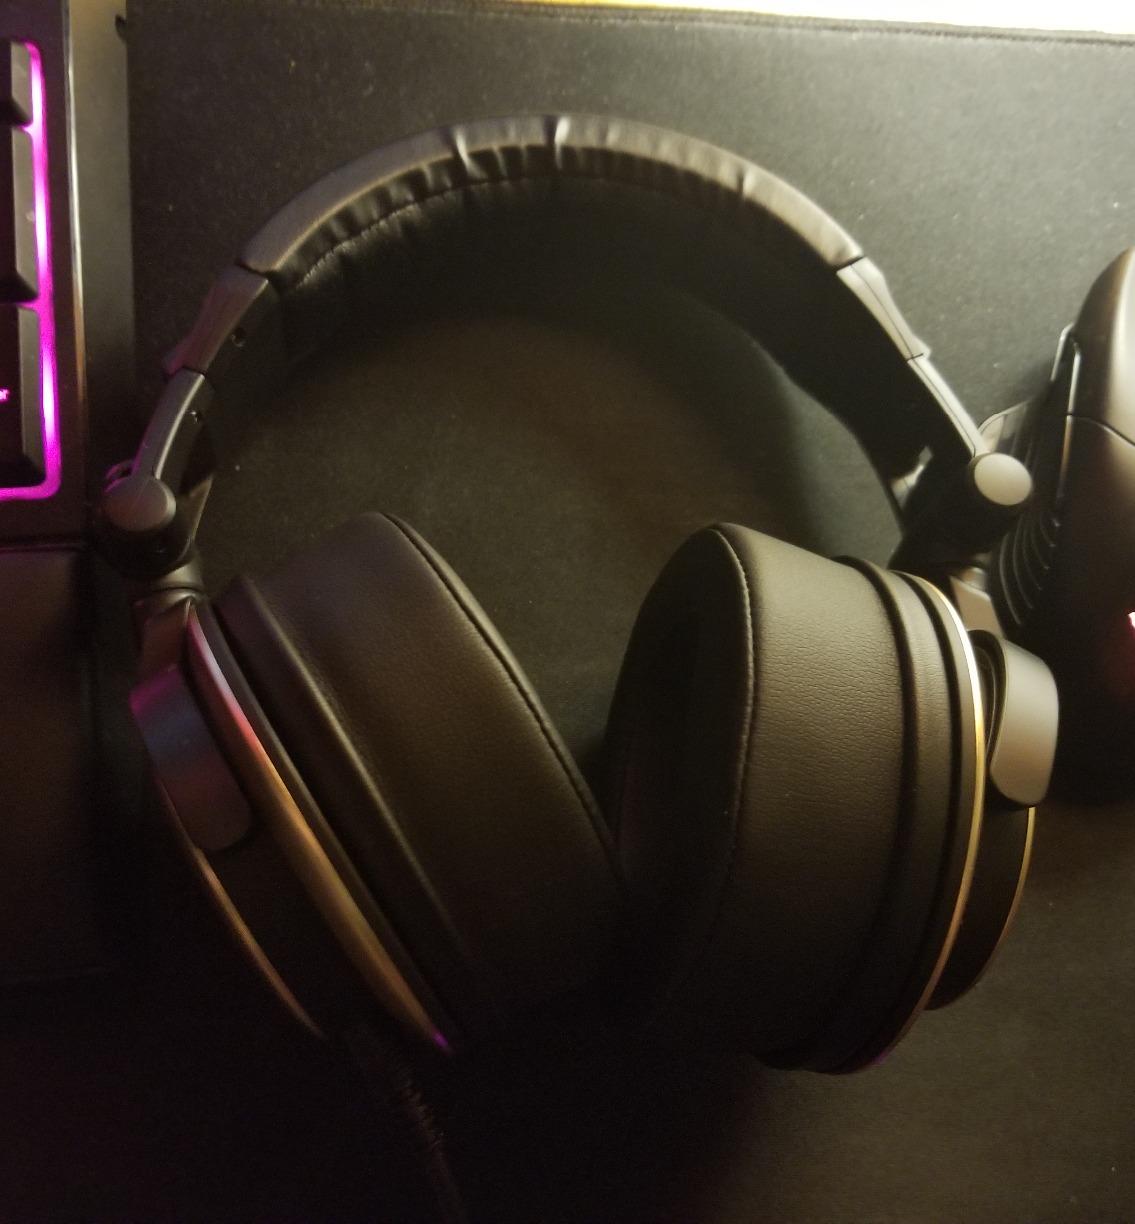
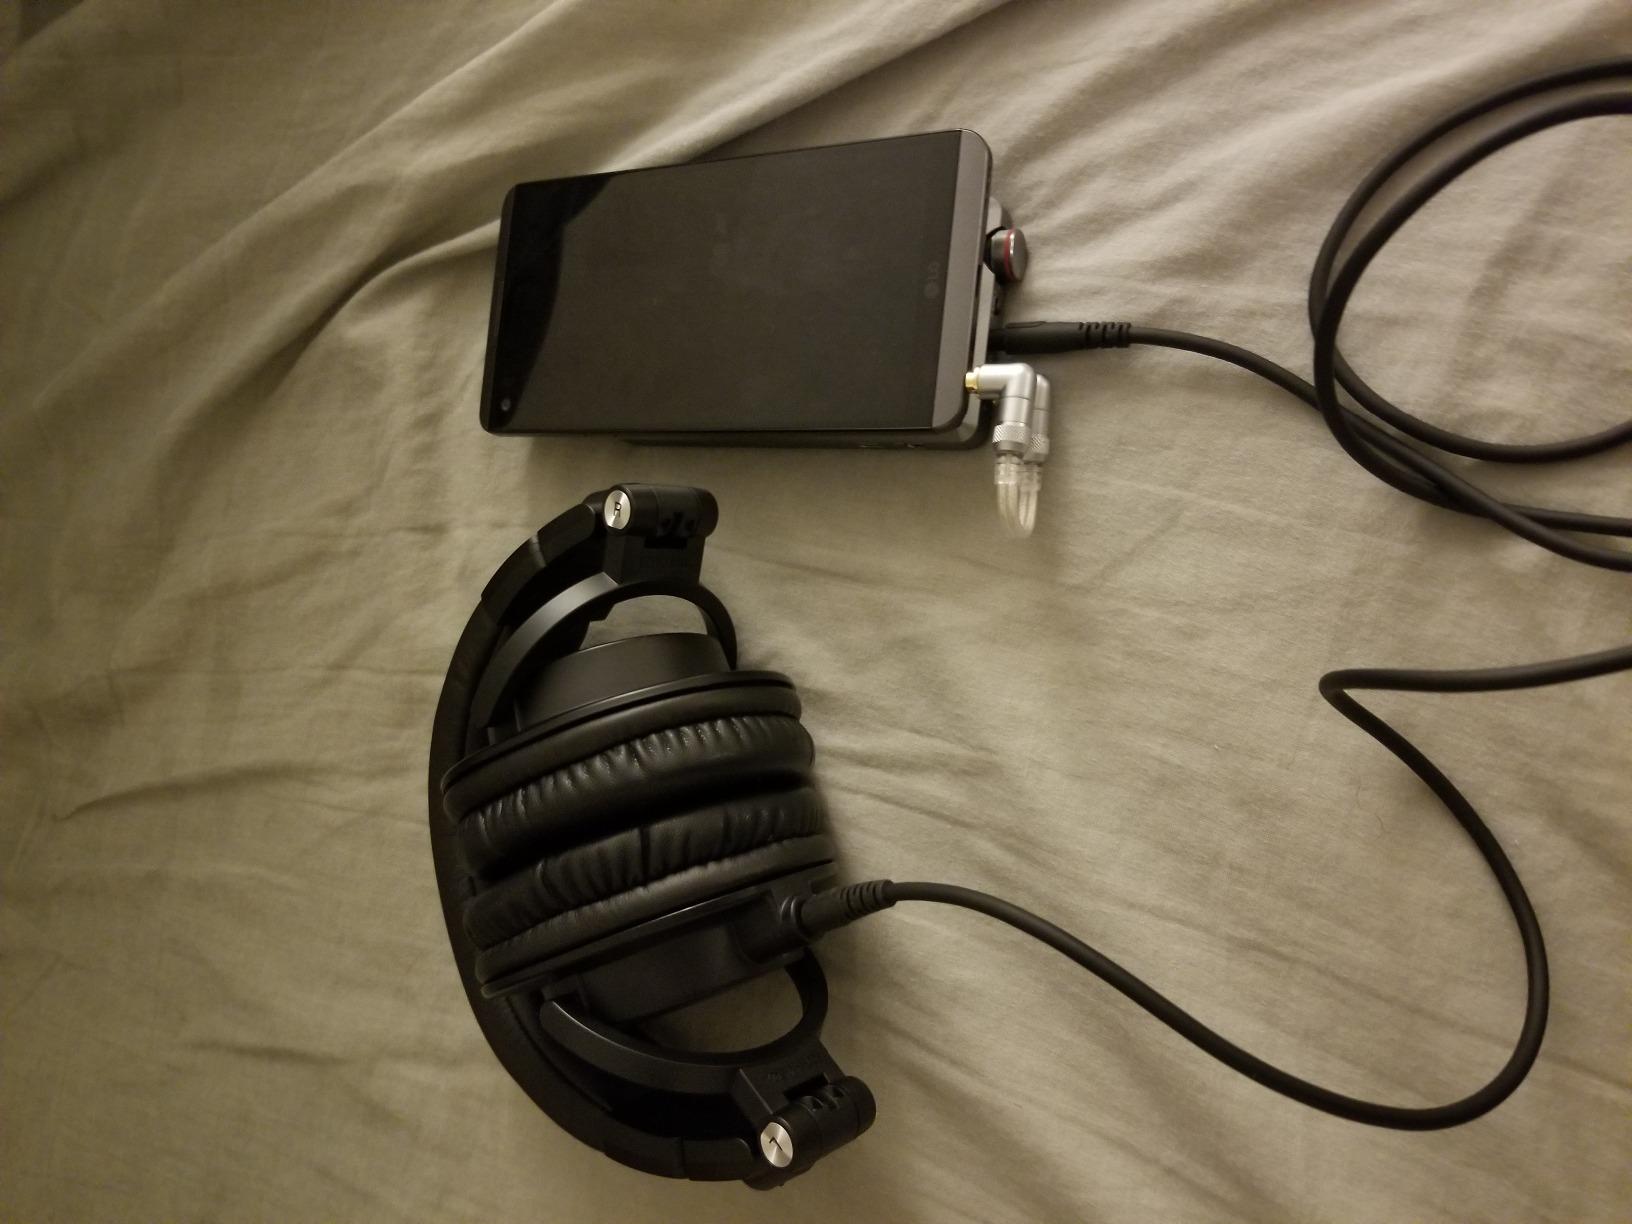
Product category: headphones
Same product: no